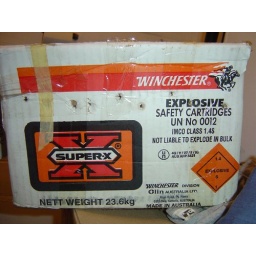
the bullet box my old cat came in